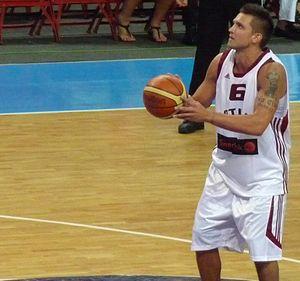
Armands Šķēle, né le 4 septembre 1983, à Riga, en République socialiste soviétique de Lettonie, est un joueur letton de basket-ball. Il évolue au poste d'ailier.